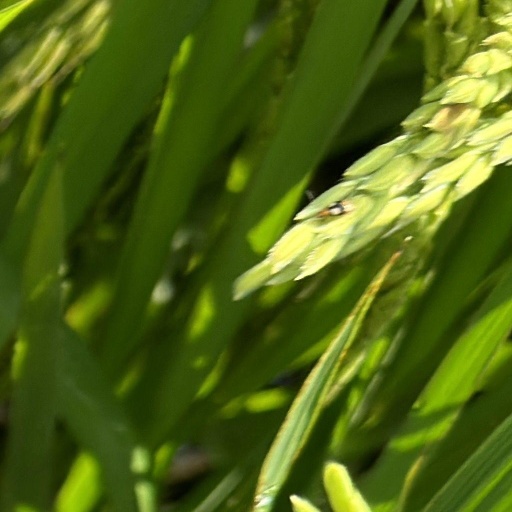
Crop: rice